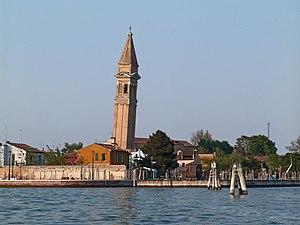
La San Martino est une église catholique située à Burano, une île située au nord la lagune de Venise, en Italie.
Burano est une île du nord de la lagune de Venise, en Italie. Elle est connue pour sa dentelle et ses canaux bordés de maisons vivement colorées.